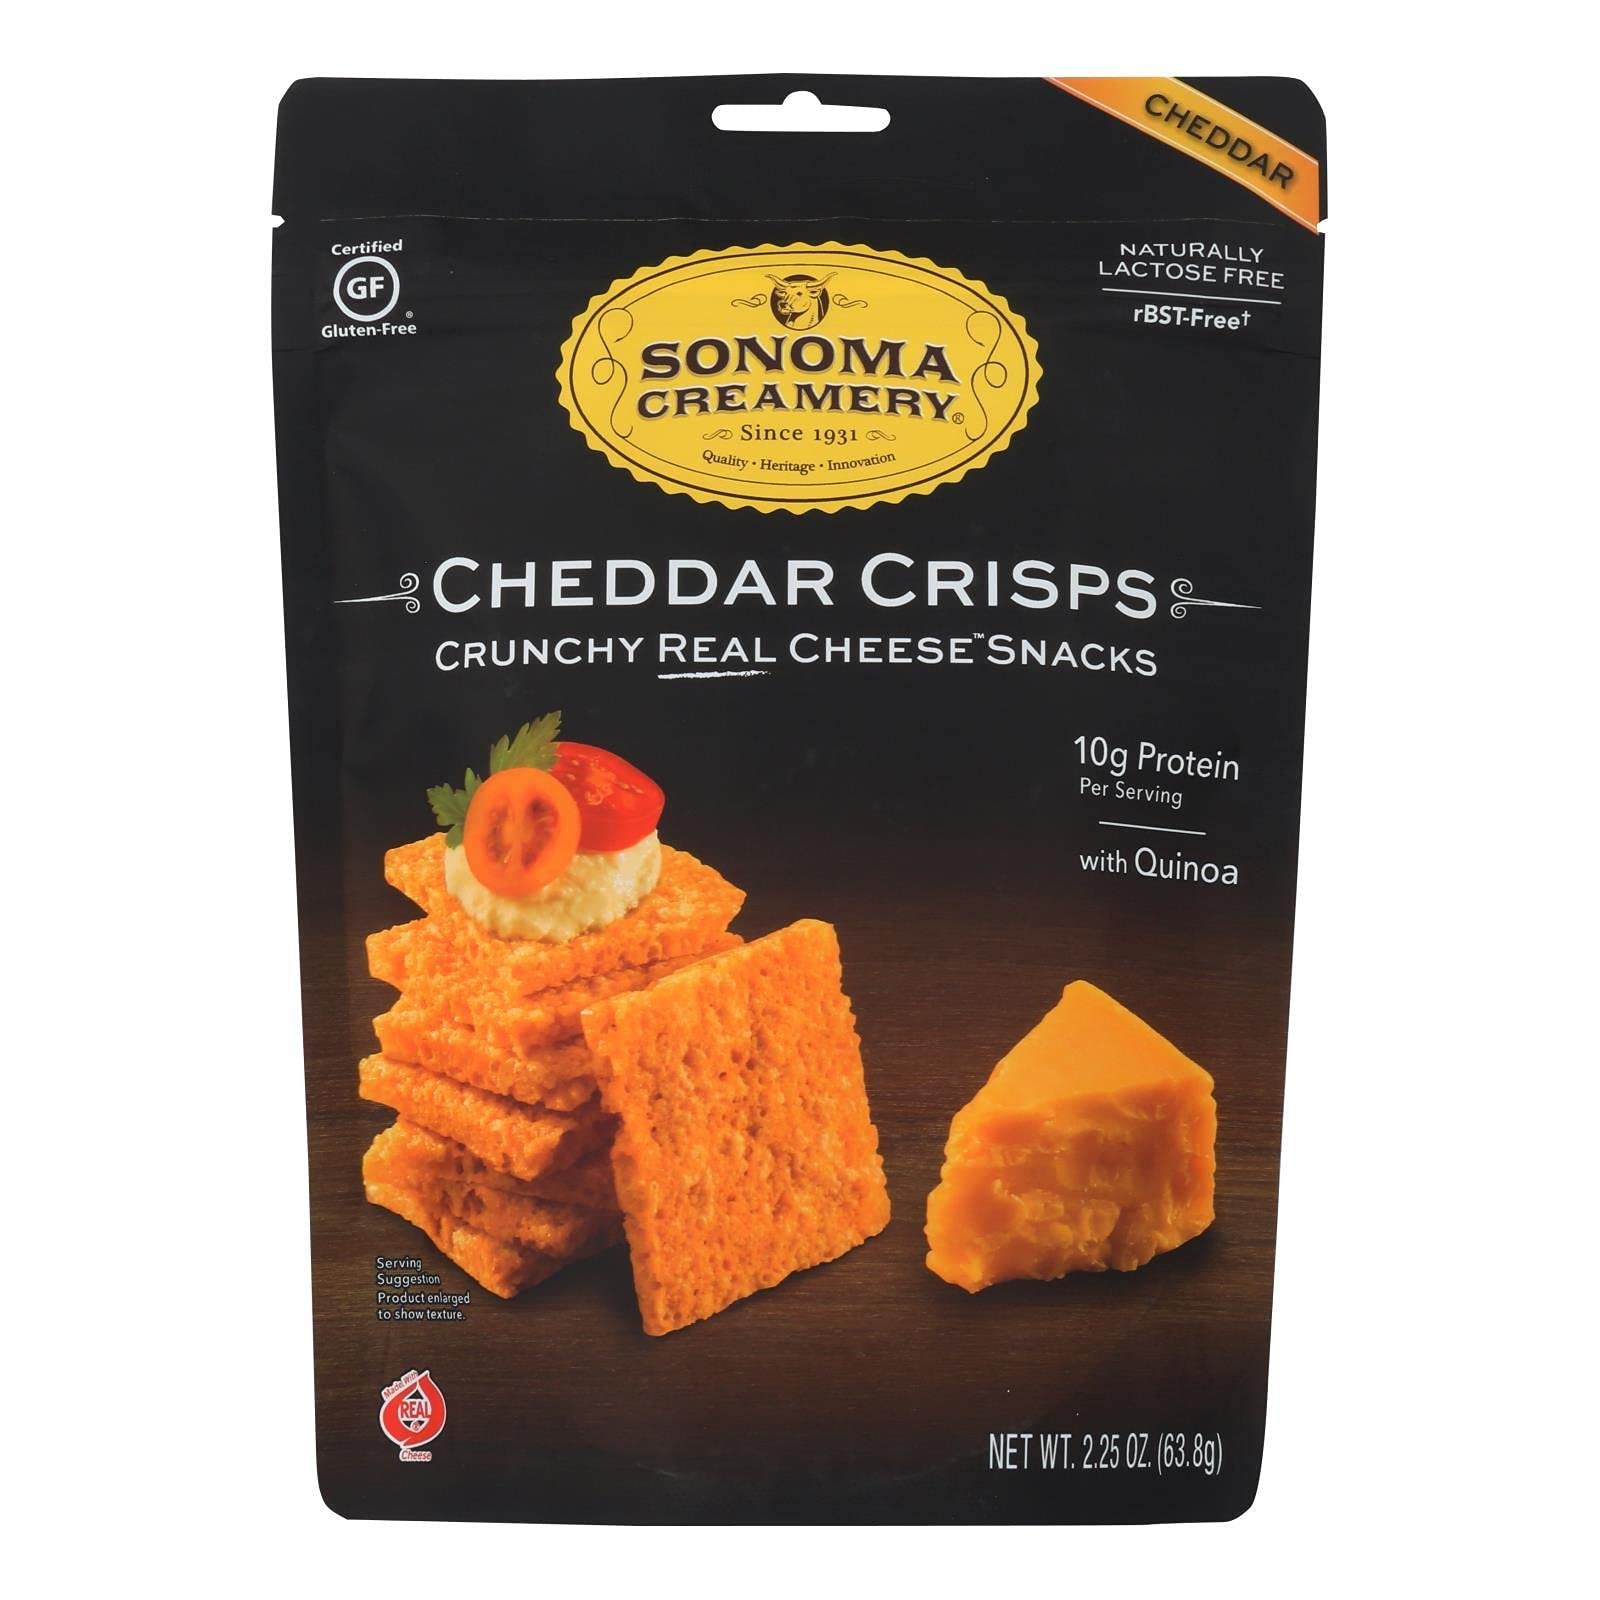
Item Name: Sonoma Creamery, Gluten-Free Cheddar Cheese Crisps, 2.25 Ounce
Value: 27.0
Unit: Ounce

Price: 4.37